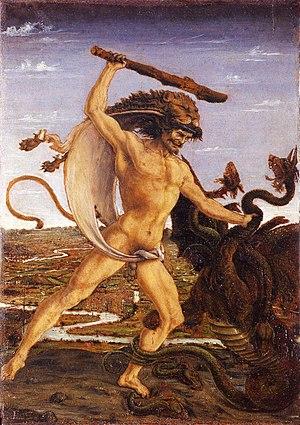
L’armée occupe une place particulière à Sparte, cité où tous les citoyens en âge de porter les armes sont censés être des hoplites et, en conséquence, subissent depuis leur enfance une éducation qui doit les préparer au combat. Elle est également le vecteur de la puissance spartiate dans le Péloponnèse et plus largement, dans toute la Grèce.
Carole Sédillot est une pédagogue jungienne.
Action Comics n°1 est le premier numéro de la série originale de la bande dessinée Action Comics. Il présente la première apparition de plusieurs héros de bande dessinée, notamment la création de Jerry Siegel et Joe Shuster, Superman. Il a été vendu pour 10 cents. Il est largement considéré comme le début du genre des super-héros et la plus précieuse des bandes dessinées dans le monde. Action Comics allait durer 904 numéros avant de redémarrer sa numérotation à l'automne 2011. Il retourna à sa numérotation d'origine avec le numéro 957, publié le 8 juin 2016.